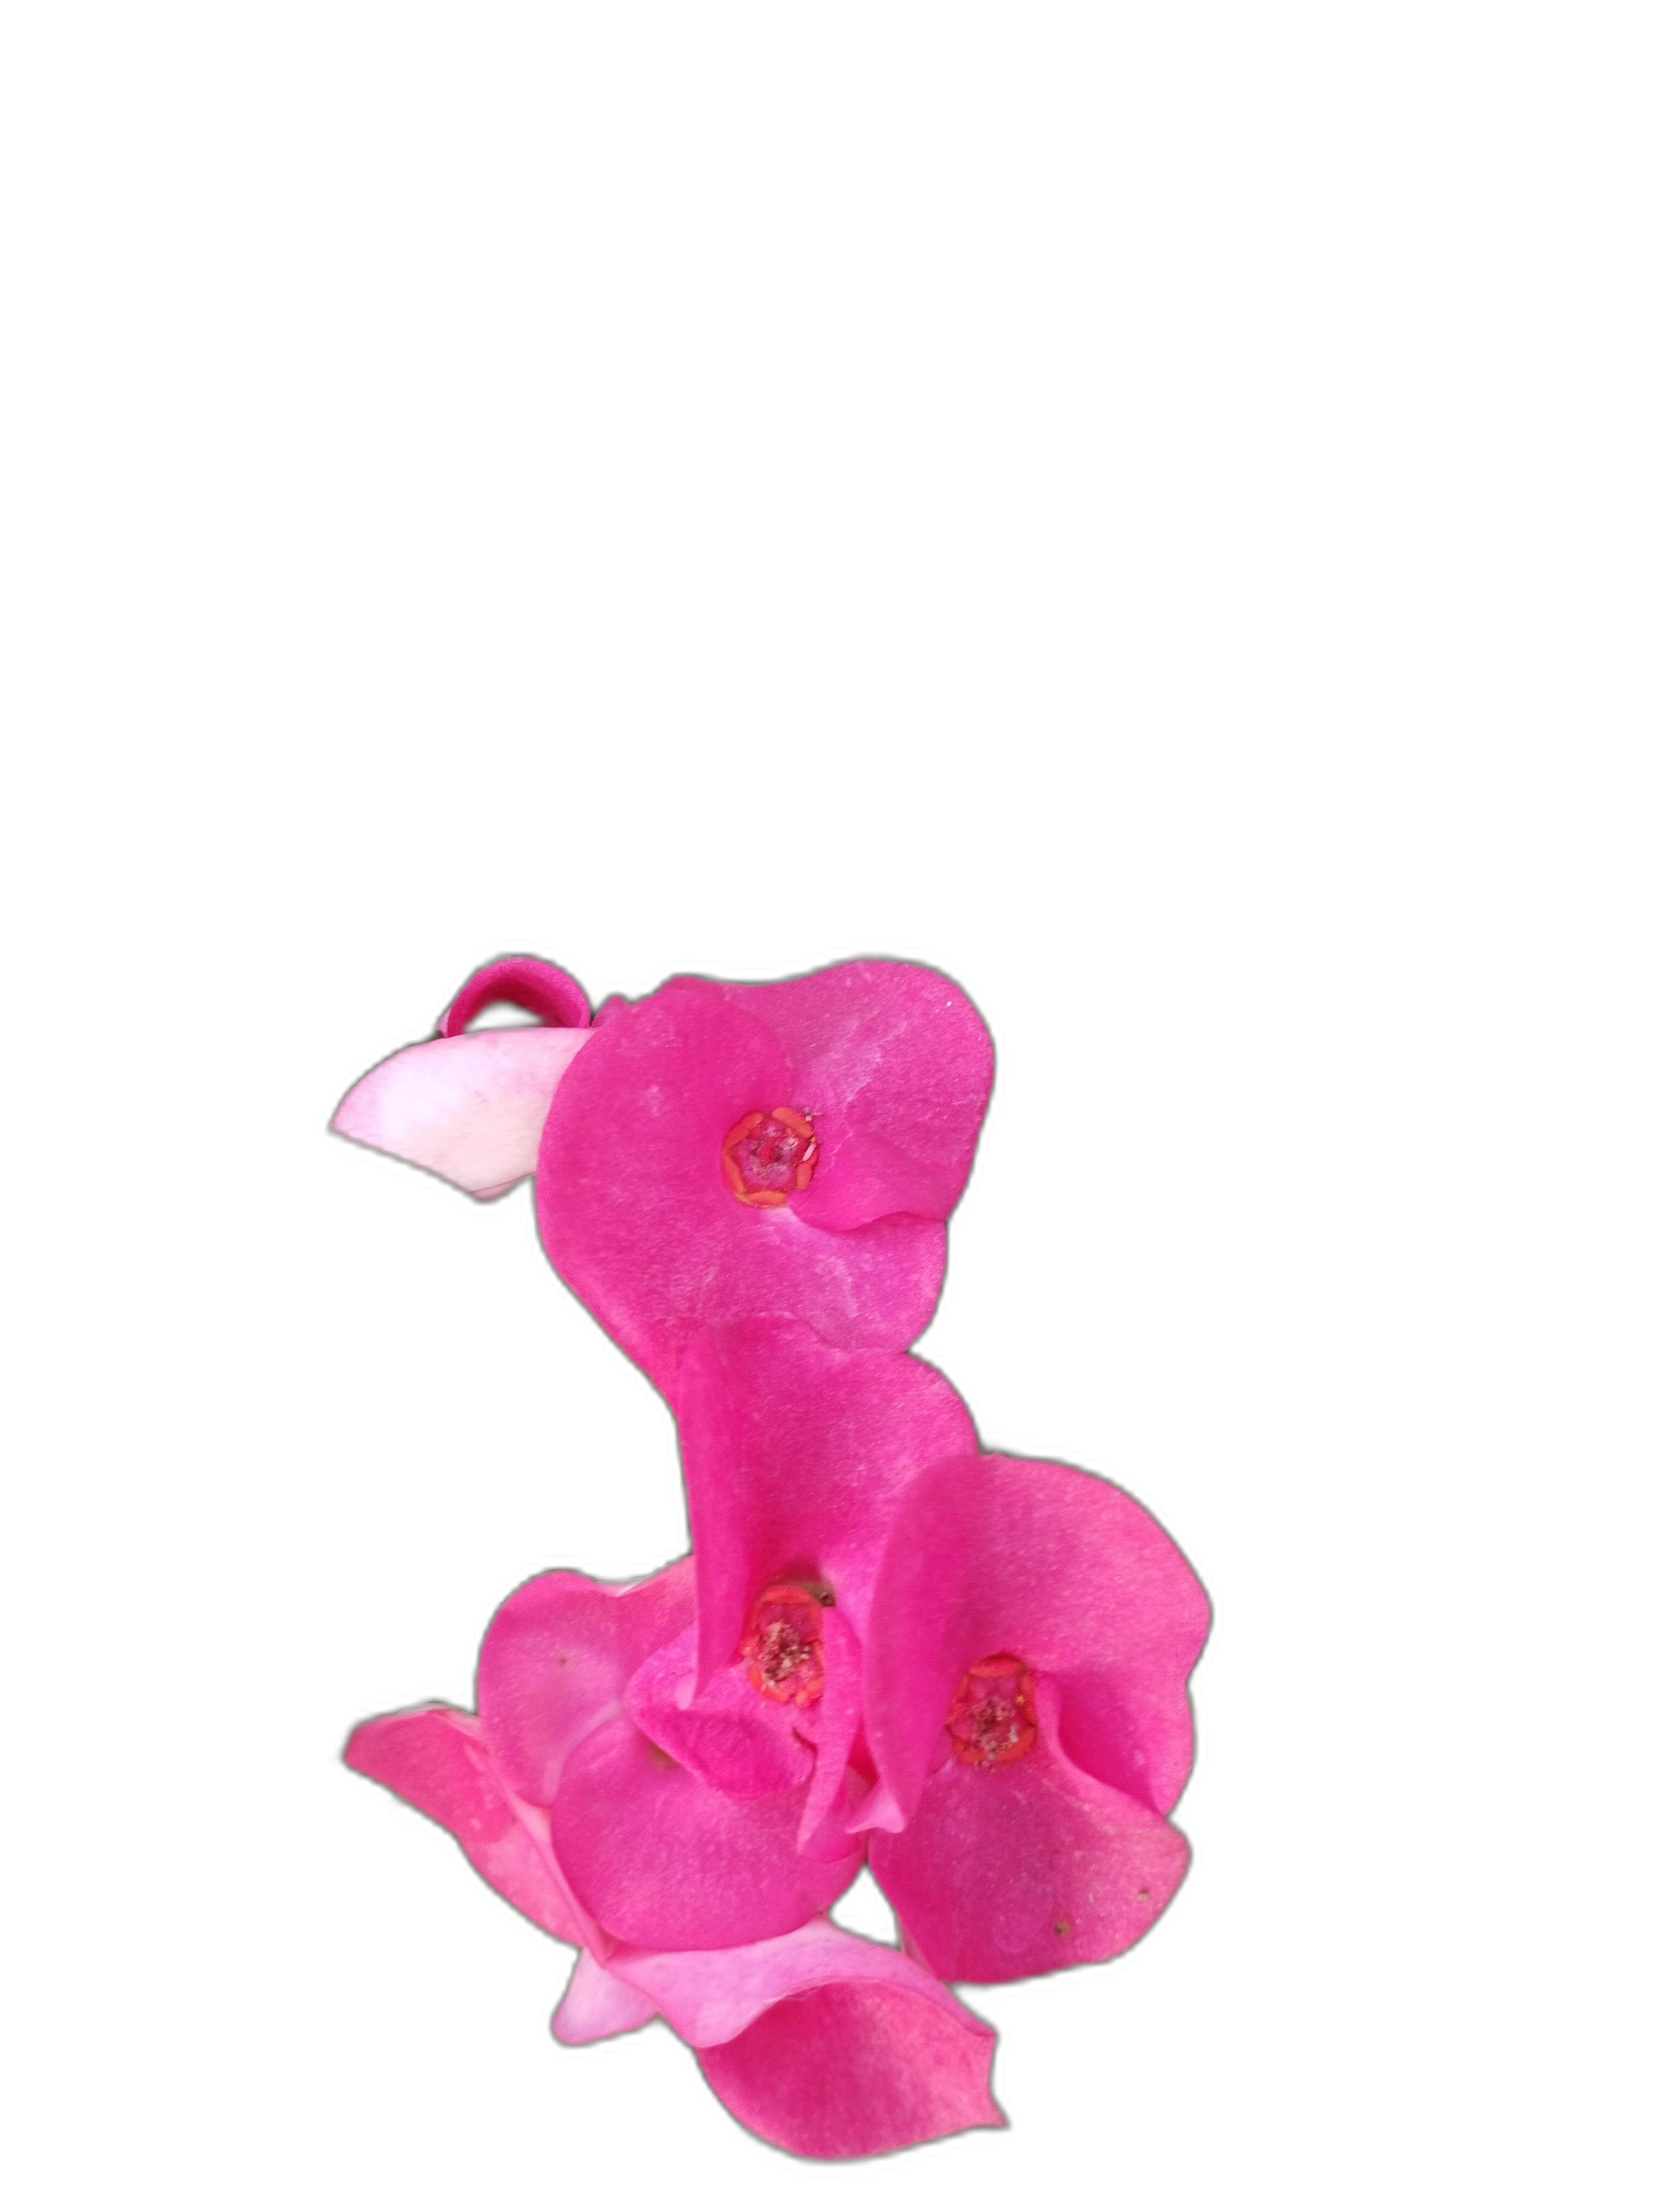
Label: Crown of thorns